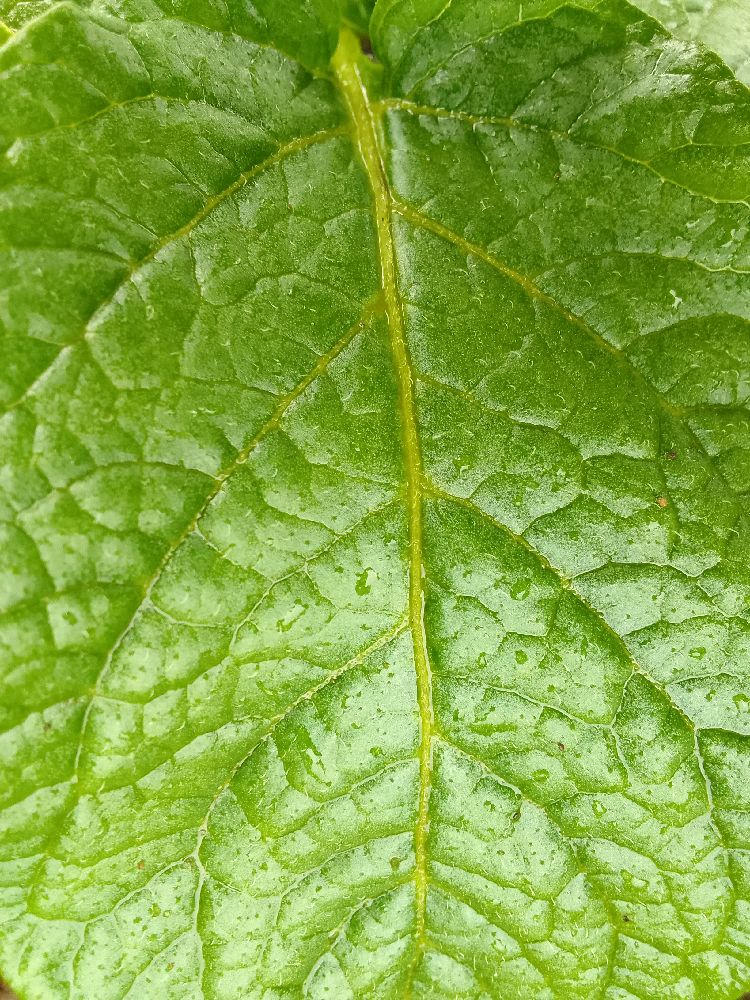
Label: Healthy